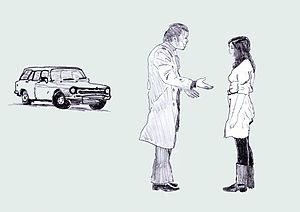
Interprétation au crayon d'une scène du film ""Série Noire"" d'Alain Corneau avec Patrick Dewaere et Marie Trintignant."
Série noire est un film policier français réalisé par Alain Corneau, sorti en 1979. Il s'agit d'une adaptation du roman Des cliques et des cloaques de Jim Thompson écrite par Corneau et Georges Perec. Le film met en scène Patrick Dewaere dans le rôle principal d'un représentant de commerce à l'existence minable qui ne va pas à hésiter à sombrer dans le crime et la folie par amour et pour sortir de sa condition.
Patrick Bourdeaux, dit Patrick Dewaere [patʁik dəvɛʁ] est un acteur français né le 26 janvier 1947 à Saint-Brieuc et mort le 16 juillet 1982 à Paris 14ᵉ.
Marie Trintignant [maʁi tʁɛ̃tiɲɑ̃], née le 21 janvier 1962 à Boulogne-Billancourt et morte le 1ᵉʳ août 2003 à Neuilly-sur-Seine, est une actrice française. Elle a été tuée par son compagnon Bertrand Cantat. Sa carrière de comédienne a commencé très tôt et devient fructueuse durant les années 90 notamment grâce à sa prestation dans le film Une affaire de femmes. Elle reçoit plusieurs nominations au César.